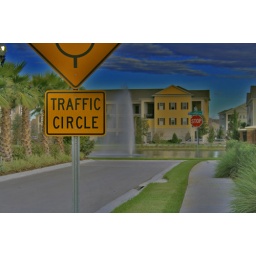
An over-photoshopped generic HDR image of the fountain in front of where I live, and some street signs